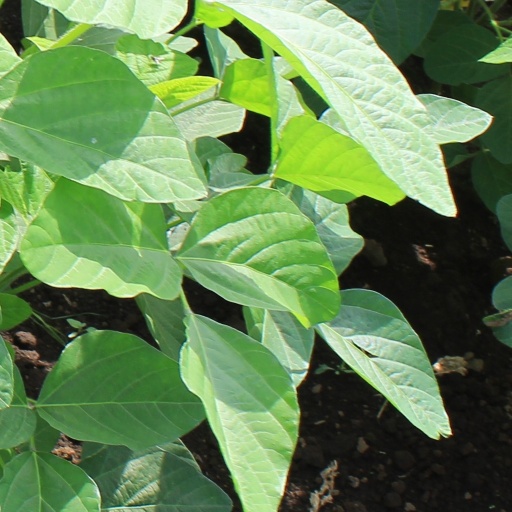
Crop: soybean